27 Club graffiti in Tel Aviv

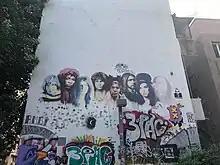
Wall in November 2022 with the artist's face rubbed out.

The artist received criticism focused on adding his portrait alongside great artists who have "not" crossed the age of 27. Others note the "pain which follows the disappearance of the sudden gratification of fame and the dangerous emptiness that follows."